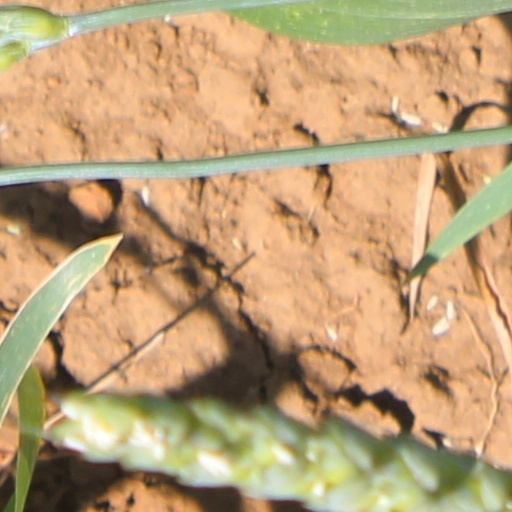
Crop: wheat